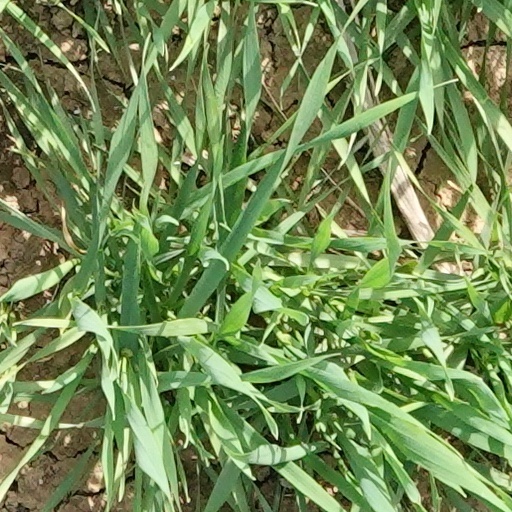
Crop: wheat